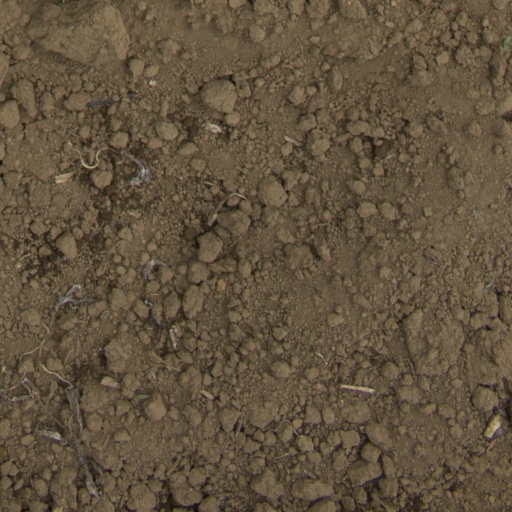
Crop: Jerusalem artichoke